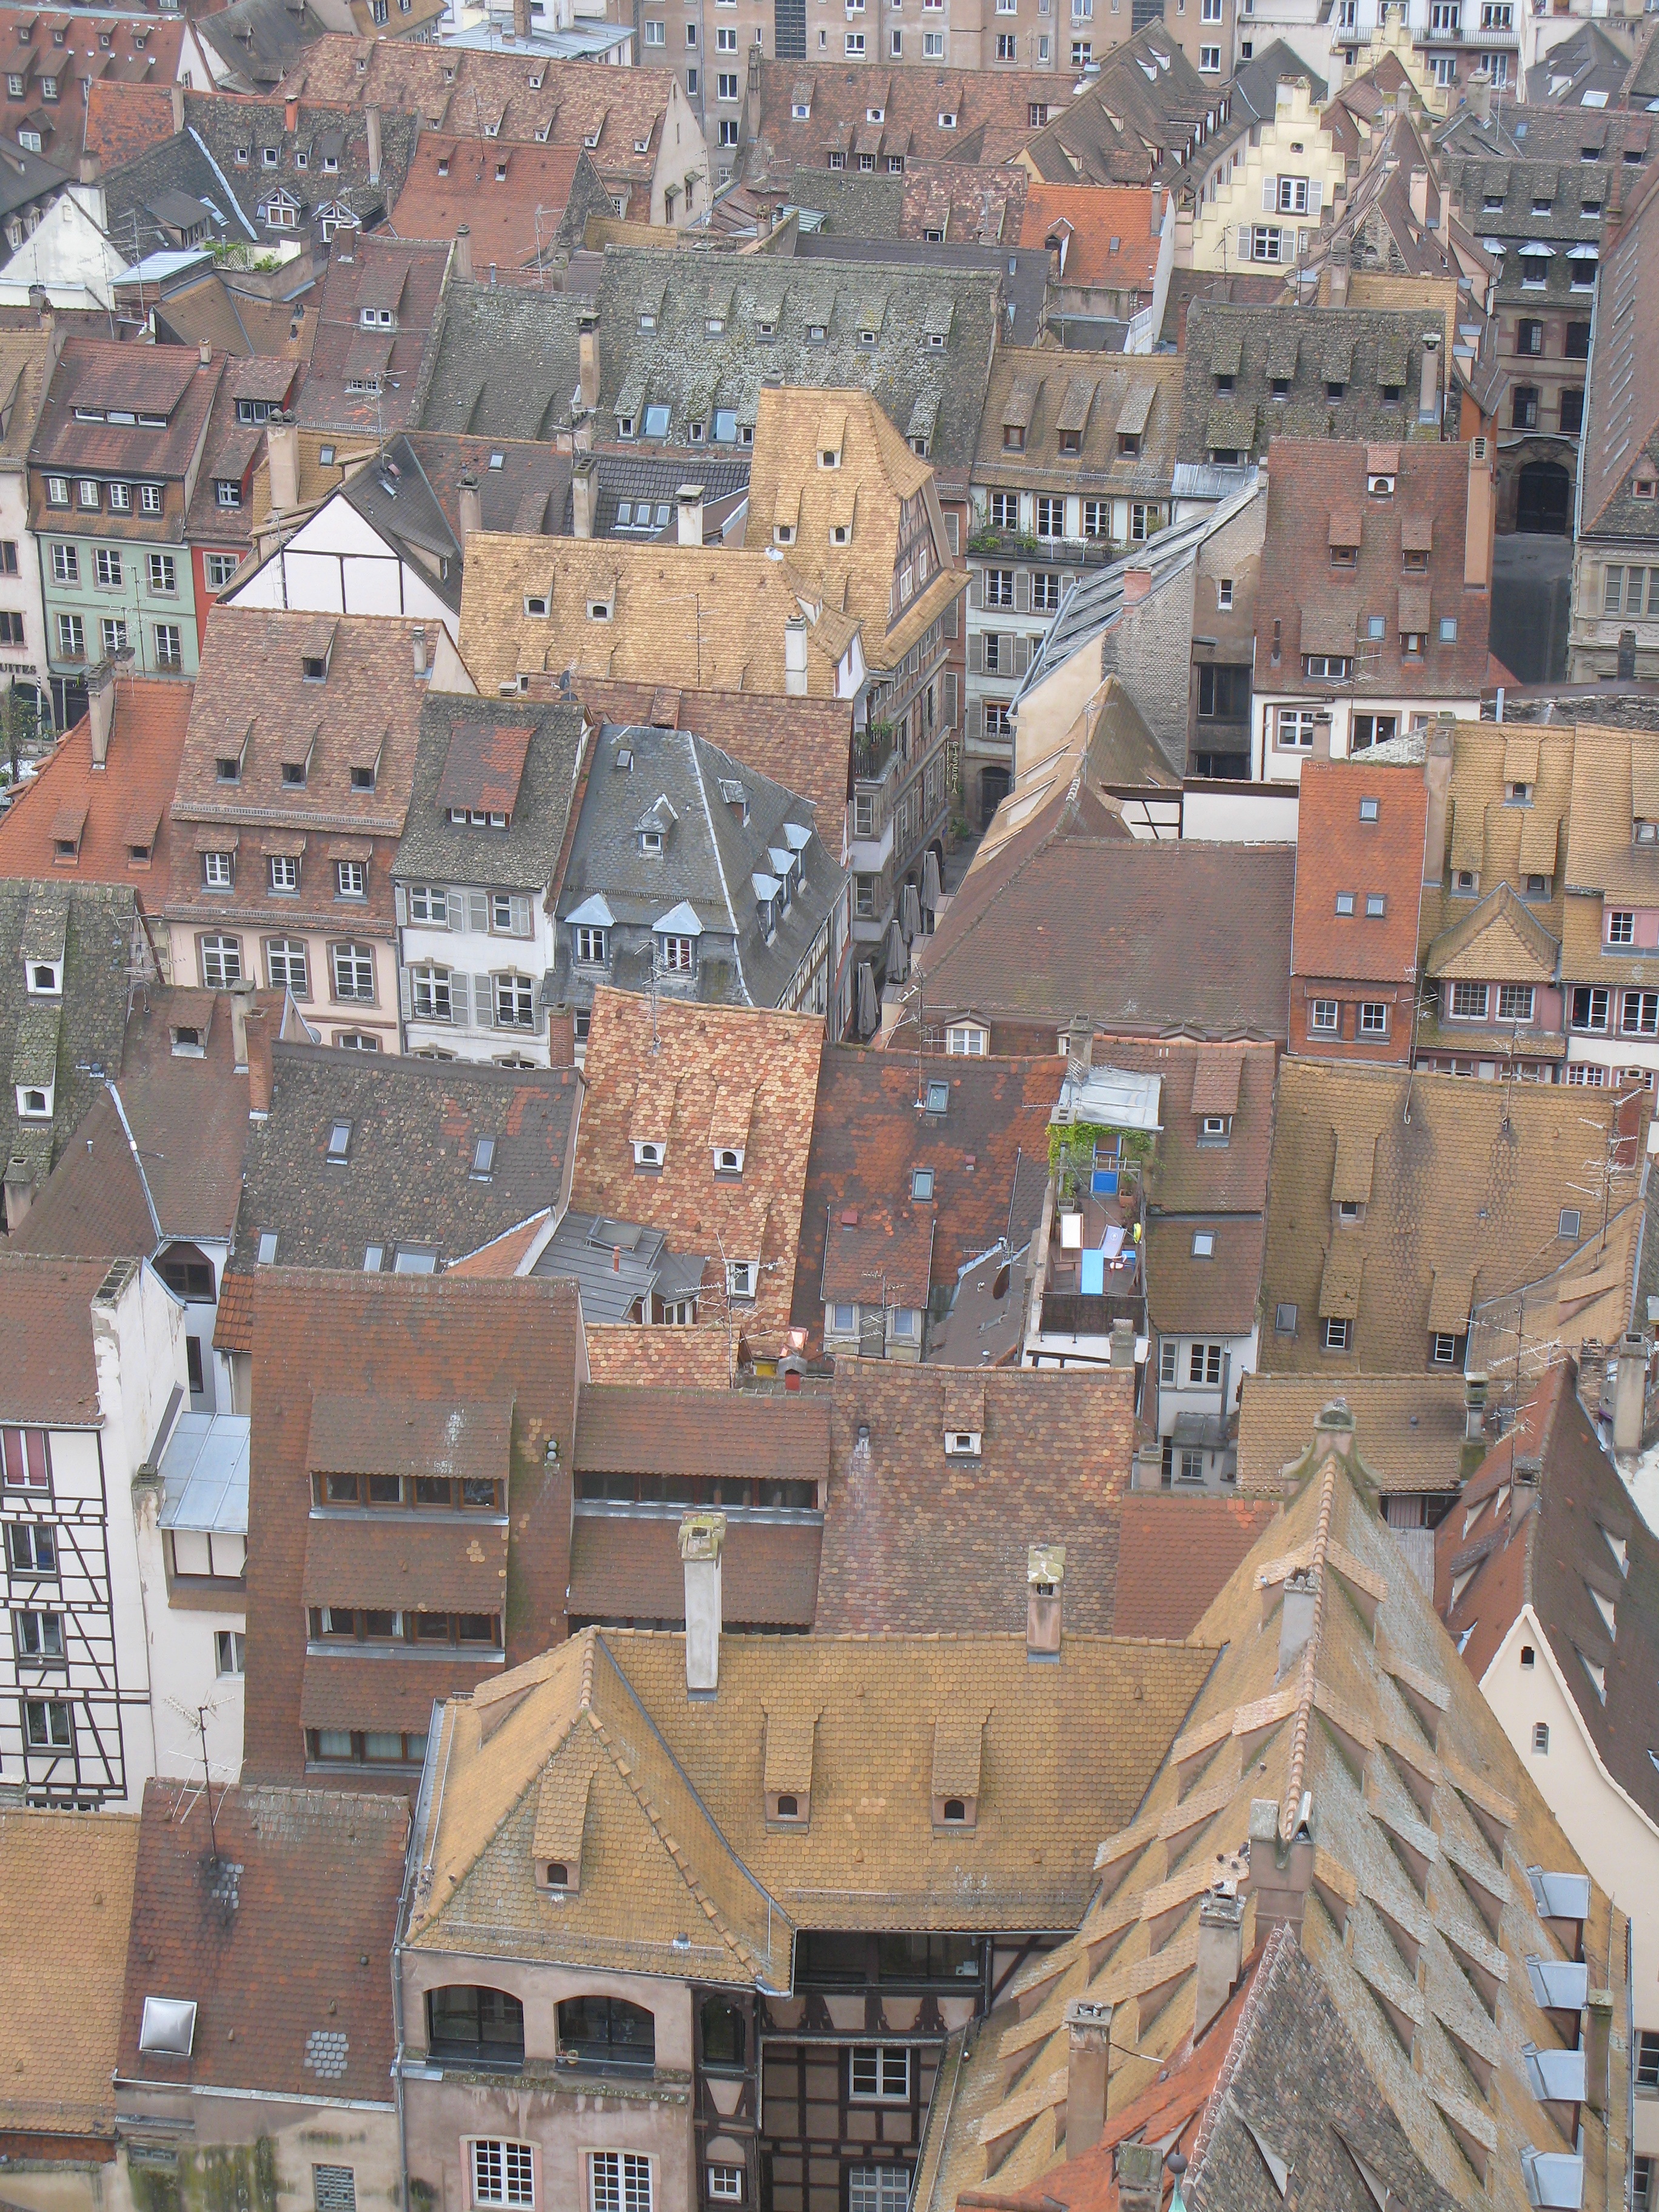
street, town, old, city, cityscape, downtown, france, suburb, winding, tower block, old town, homes, strasbourg, roofs, metropolis, neighbourhood, bird's eye view, aerial photography, dormer windows, urban area, residential area, human settlement